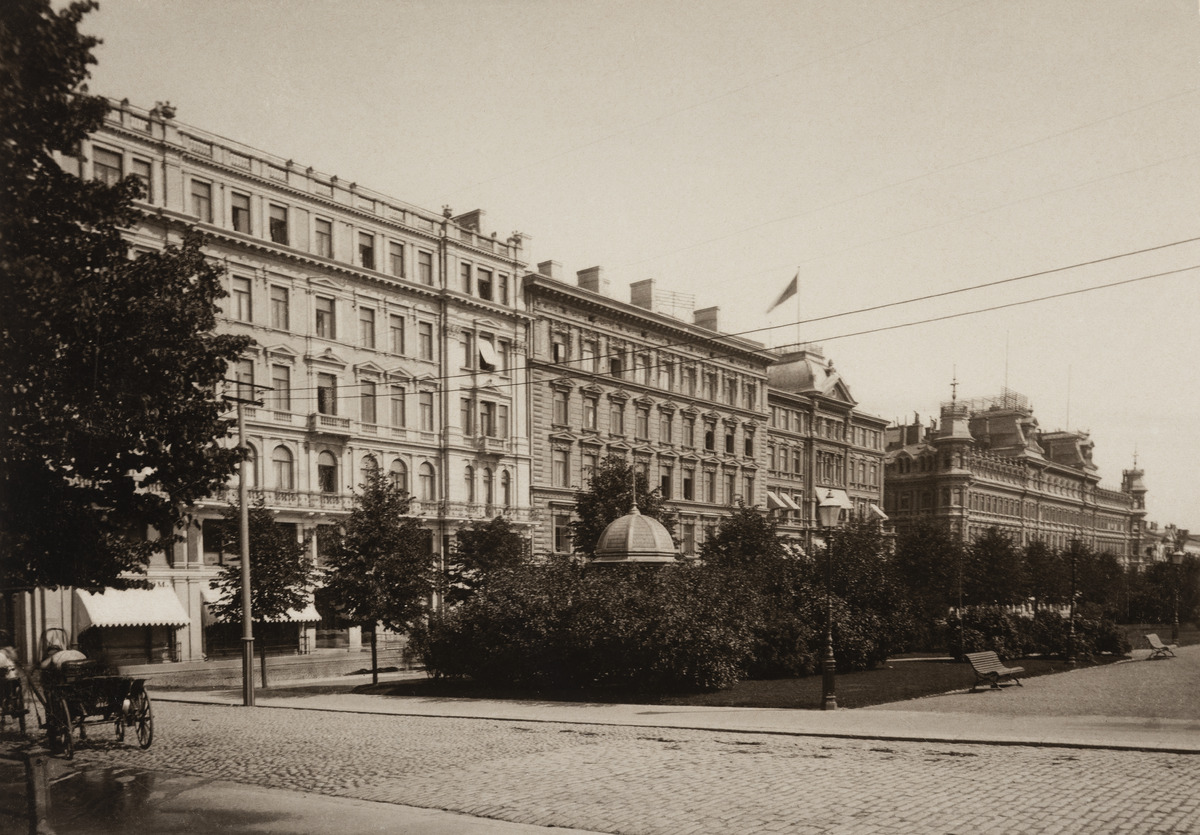
Pohjoisesplanadi 33, 31, 29 ja 27-25, etualalla Runebergin esplanadi
sisällön kuvaus: Pohjoisesplanadi 33, 31, 29 ja 27-25, etualalla Runebergin esplanadi. Vasemmalla oleva talo on Merkuriuksen liikepalatsi (arkkitehti Selim A. Lindqvist, valmistunut 1890). Sen vieressä Catanin talo (arkkitehti Theodor Höjer,

valmistunut 1890) ja sitten hotelli Kämp (arkkitehti Th. Höjer,

valmistunut 1887). Viimeisenä oikealla oleva talo on Grönqvistin rakennus, arkkitehtinaan Höjer,

valmistunut 1882. mustavalkoinen
Ajankohta: kuvausaika 1890 -luku alku
Paikka: Suomi, Uusimaa, Helsinki, Kaartinkaupunki Helsinki, Pohjoisesplanadi 33, 31, 29, 27-25
Aiheet: kadut, puistot, kerrostalot